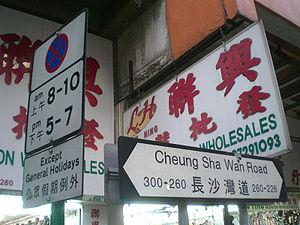
À Hong Kong, le cantonais, parlé par 89,5 % de la population, est la 1ʳᵉ langue habituelle des hongkongais, et est depuis 1974 l'une des deux langues officielles aux côtés de l'anglais qui, avec 3,5 % de locuteurs est la 2ᵉ langue habituelle des hongkongais ; depuis la rétrocession par le Royaume-Uni de cette ancienne colonie à la Chine en 1997 elle est la principale langue officielle. Il est parlé et enseigné dans les écoles. Son utilisation est généralisée aussi bien dans la vie familiale que dans la vie sociale.